Alexander the Great

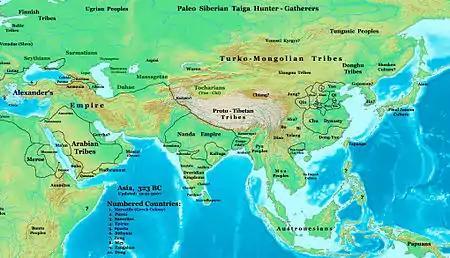
Asia in 323 BC, the Nanda Empire and the Gangaridai of the Indian subcontinent, in relation to Alexander's Empire and neighbours

After Aornos, Alexander crossed the Indus and won an epic battle against King Porus, who ruled a region lying between the Hydaspes and the Acesines (Chenab), in what is now the Punjab, in the Battle of the Hydaspes in 326 BC. Alexander was impressed by Porus's bravery and made him an ally. He appointed Porus as satrap, and added to Porus's territory land that he did not previously own, towards the south-east, up to the Hyphasis (Beas). Choosing a local helped him control these lands that were distant from Greece. Alexander founded two cities on opposite sides of the Hydaspes river, naming one Bucephala, in honour of his horse, who died around this time. The other was Nicaea (Victory), thought to be located at the site of modern-day Mong, Punjab. Philostratus the Elder in the "Life of Apollonius of Tyana" writes that in the army of Porus, there was an elephant who fought bravely against Alexander's army, and Alexander dedicated it to the Helios (Sun) and named it Ajax because he thought that such a great animal deserved a great name. The elephant had gold rings around its tusks and an inscription was on them written in Greek: "Alexander the son of Zeus dedicates Ajax to the Helios" (ΑΛΕΞΑΝΔΡΟΣ Ο ΔΙΟΣ ΤΟΝ ΑΙΑΝΤΑ ΤΩΙ ΗΛΙΩΙ).